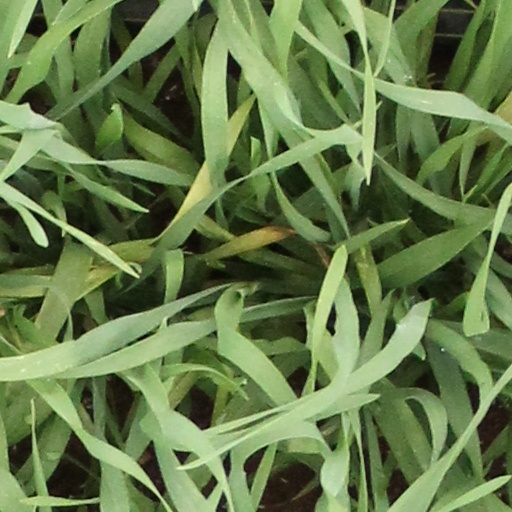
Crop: wheat